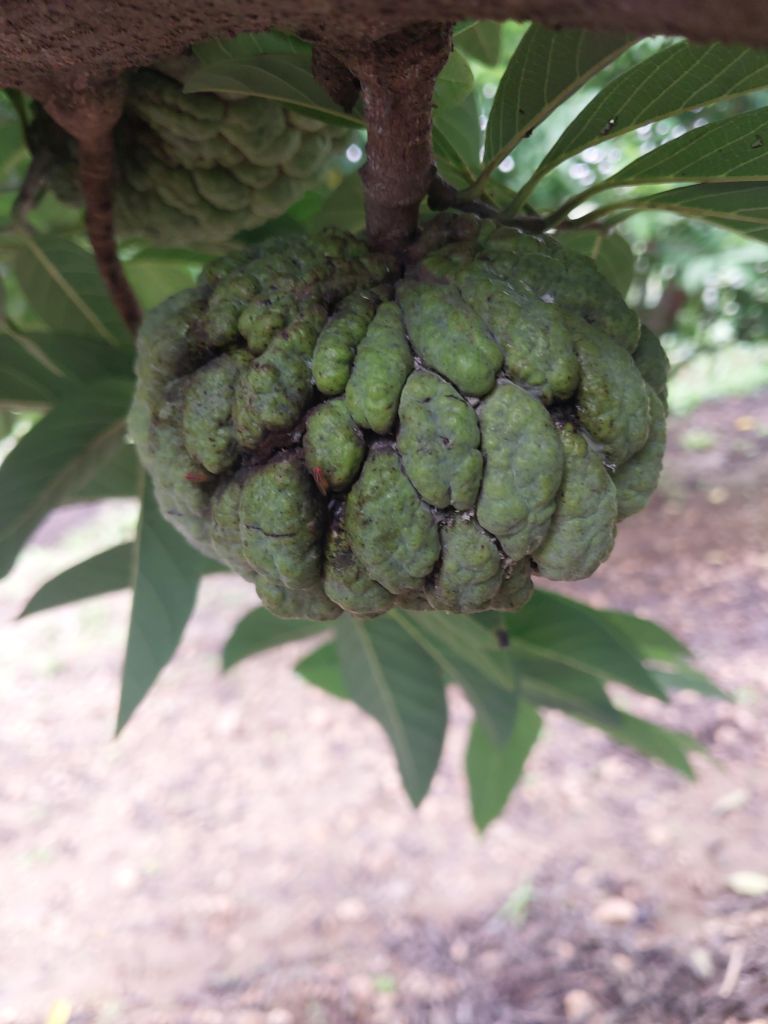
Disease label: Athracnose